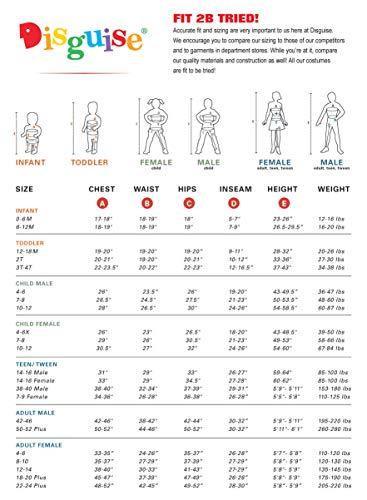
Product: Disguise Pikachu Pokemon Classic Costume
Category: Toys & Games | Dress Up & Pretend Play | Costumes
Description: POKEMON.
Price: $22.99
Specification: ProductDimensions:39x14x1inches|ItemWeight:14.4ounces|ShippingWeight:14.4ounces(Viewshippingratesandpolicies)|ASIN:B07NF1L55Y|Itemmodelnumber:90121L|Manufacturerrecommendedage:4-5years